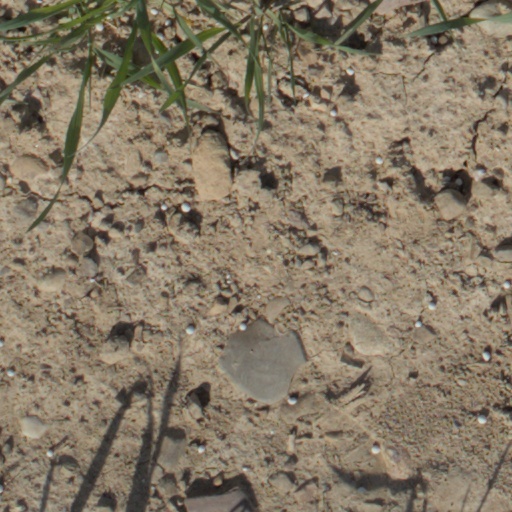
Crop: wheat